Peugeot 205

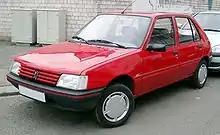
5-door

The Peugeot 205 is a four-passenger, front-engine, supermini (B-segment) car manufactured and marketed by Peugeot over a sixteen-year production run from 1983 to 1999, over a single generation. Developed from "Projet" M24 and introduced on 25 February 1983, the 205 replaced the Peugeot 104 and the Talbot Samba, using major elements from their design. It won "What Car?" Car of the Year for 1984. It was also declared "car of the decade" by CAR Magazine in 1990. Peugeot stopped marketing the 205 in 1999 in favor of its new front-engined 206. The 106, which was introduced in 1991, effectively took over as Peugeot's smaller front-engined model in their lineup. The latter was developed as a close sibling of the Citroën AX, sharing many components and a platform that later evolved into the Citroën Saxo.